Great Synagogue of Vilna

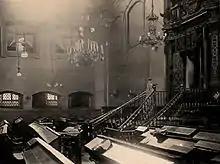
The Holy Ark

The two-tiered Holy Ark on the eastern wall was carved with gilded woodcarvings, representing plants, animals and Jewish symbols, with a double-headed eagle on top. It was approached by a twofold flight of steps, with iron balustrades, ascending from the right and the left. Hanging from the walls and ceilings there were numerous bronze and silver chandeliers. The synagogue contained a valuable collection of ritual objects. The building was repaired in the 19th century.